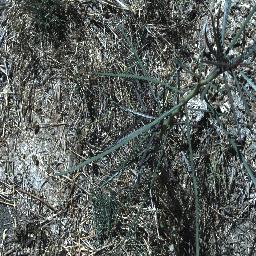
Label: parkinsonia